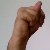
The image shows a hand gesture representing the letter 'N' in Indian Sign Language.